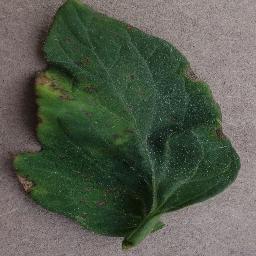
Label: Tomato___Bacterial_spot